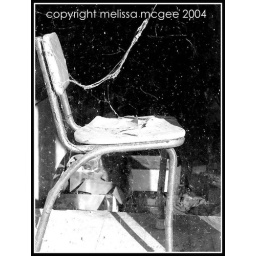
this chair was in the window of an old, abndoned store in the square in downtown belton, texas.